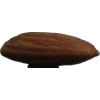
Label: almonds